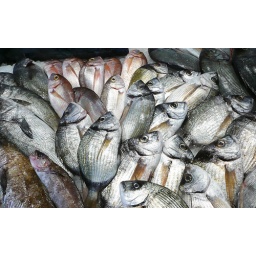
Taken in the fish market in Corsica